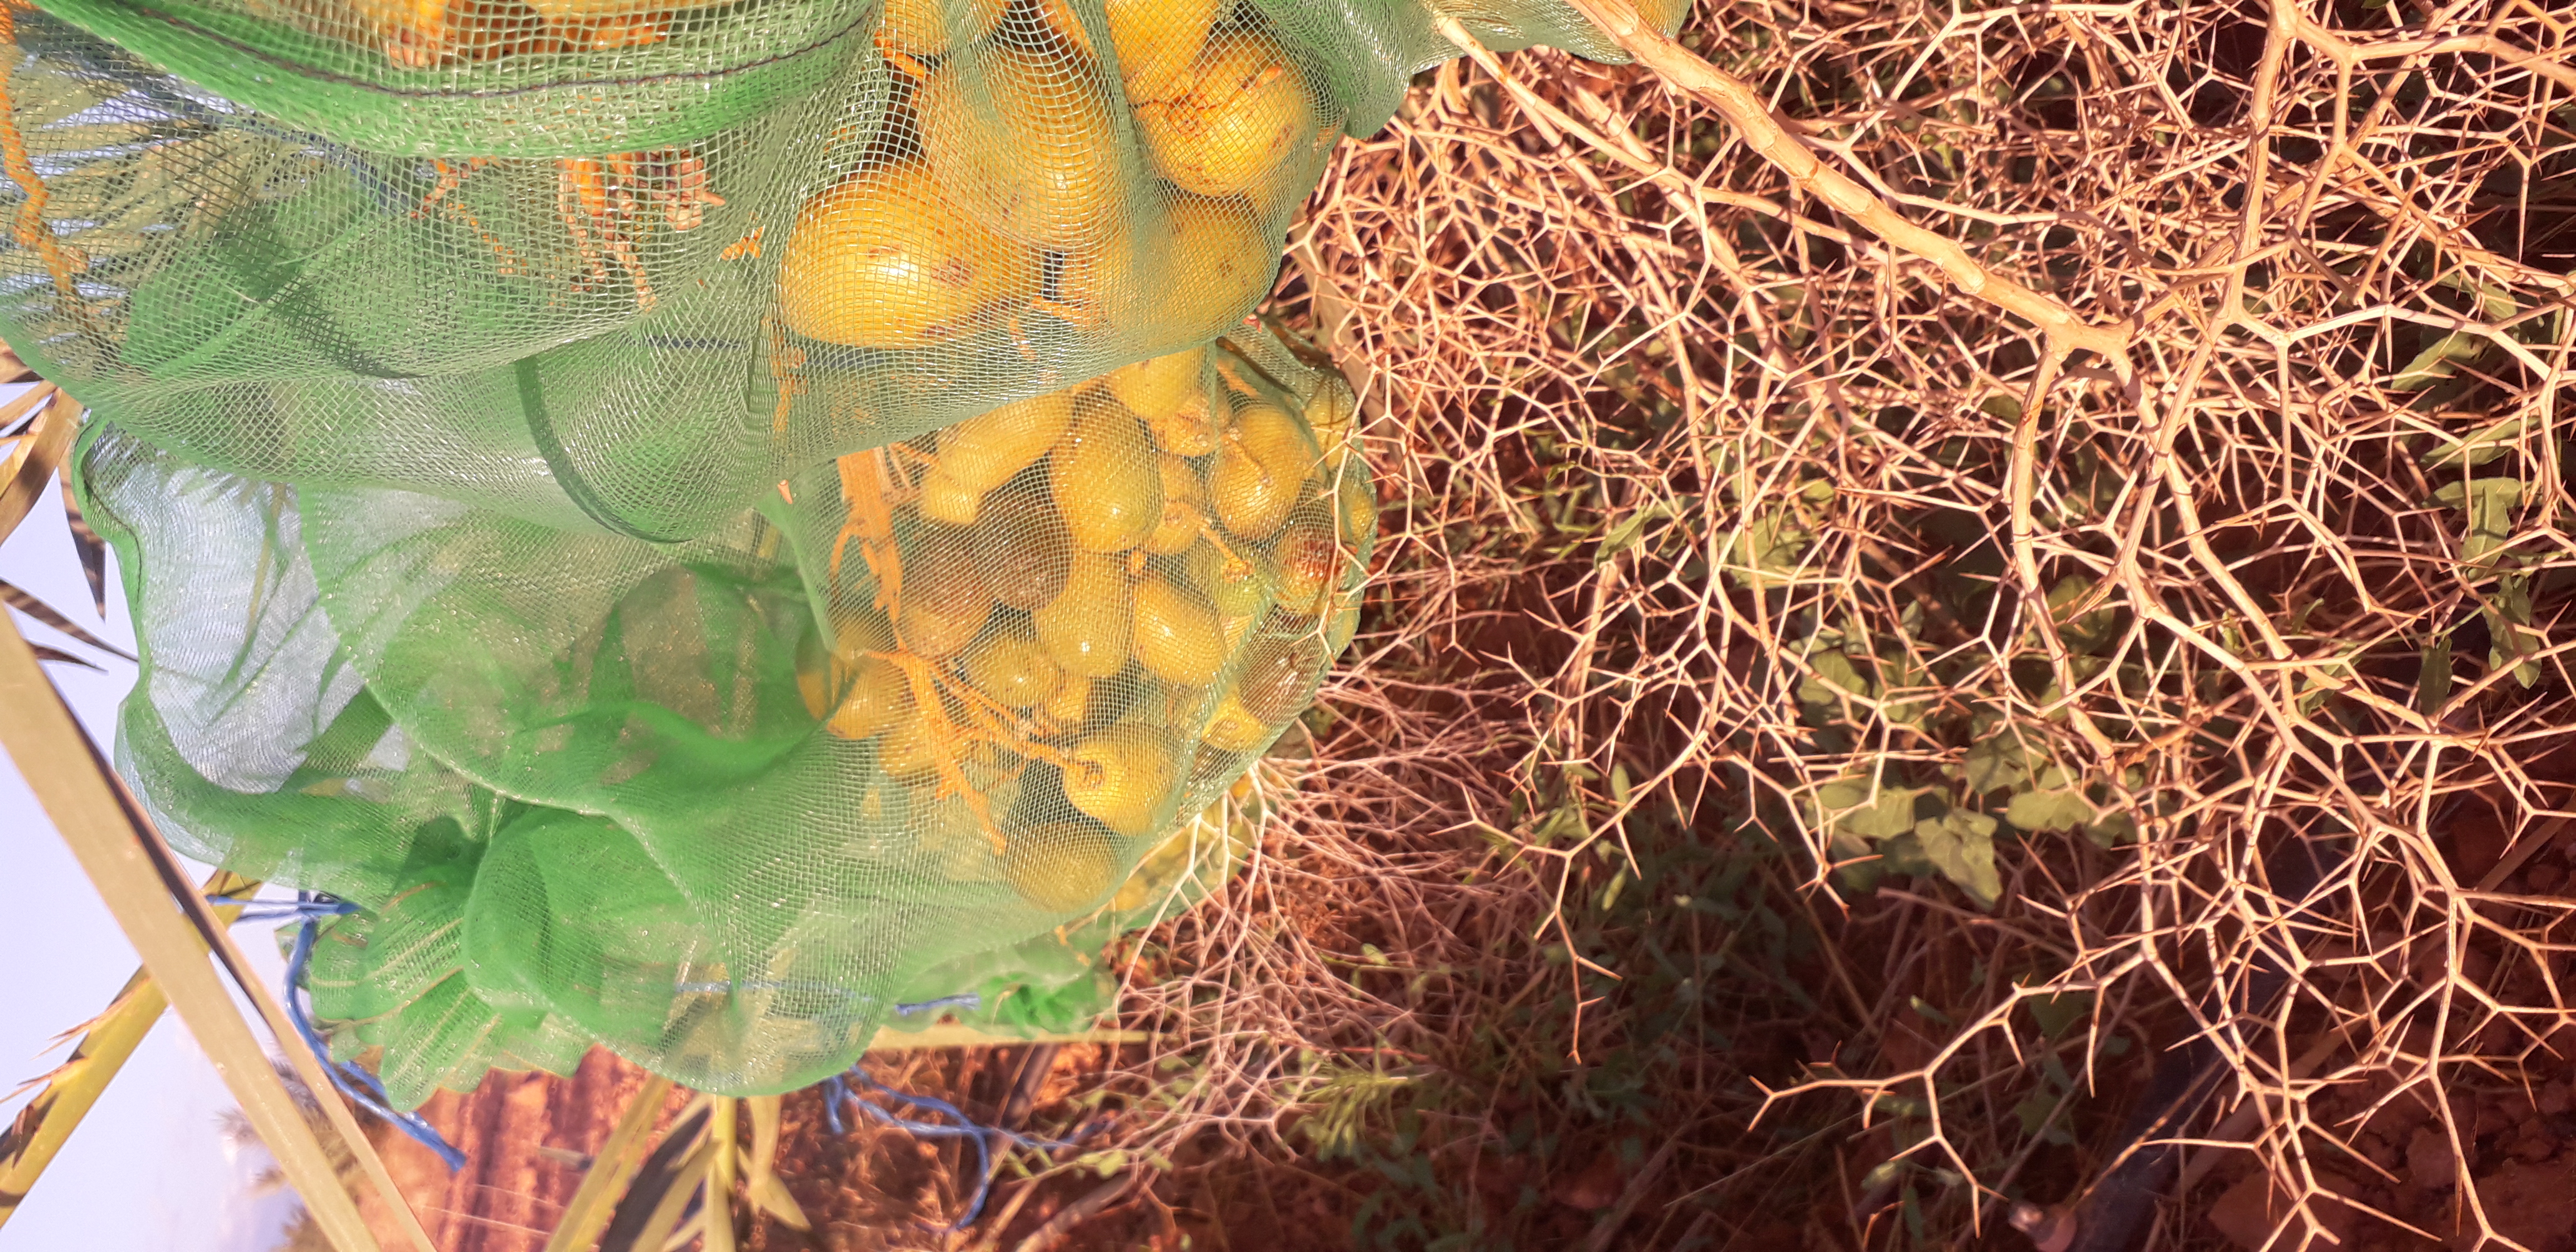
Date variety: Boufagous